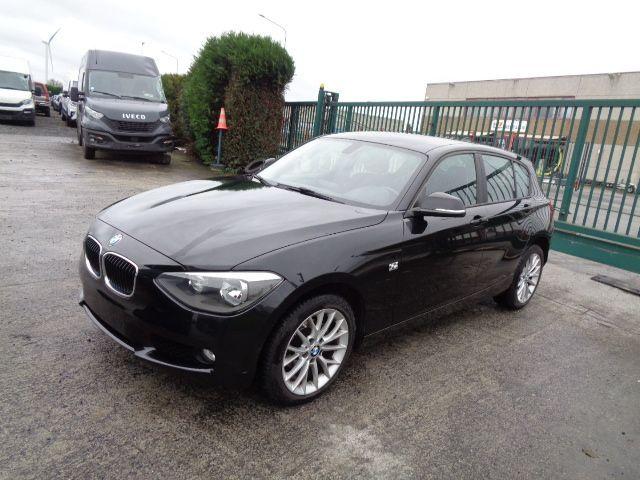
Aucun dommage détecté.
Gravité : aucun